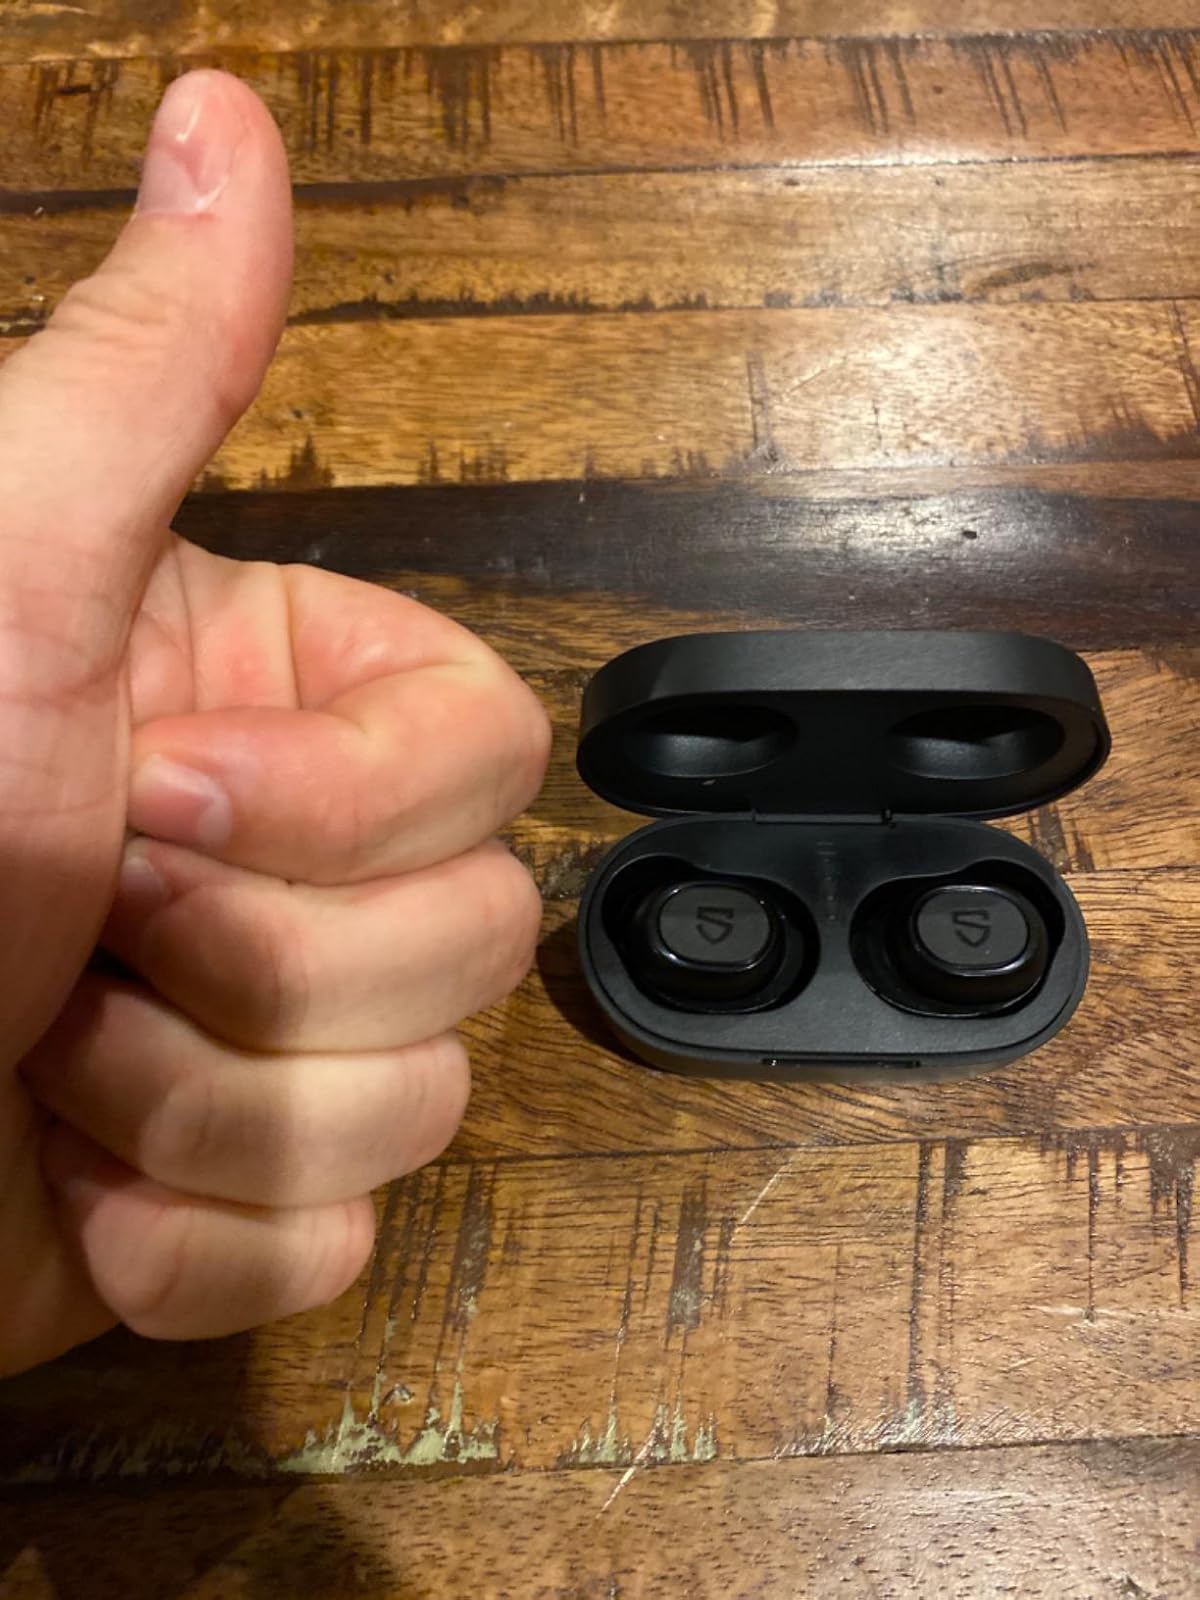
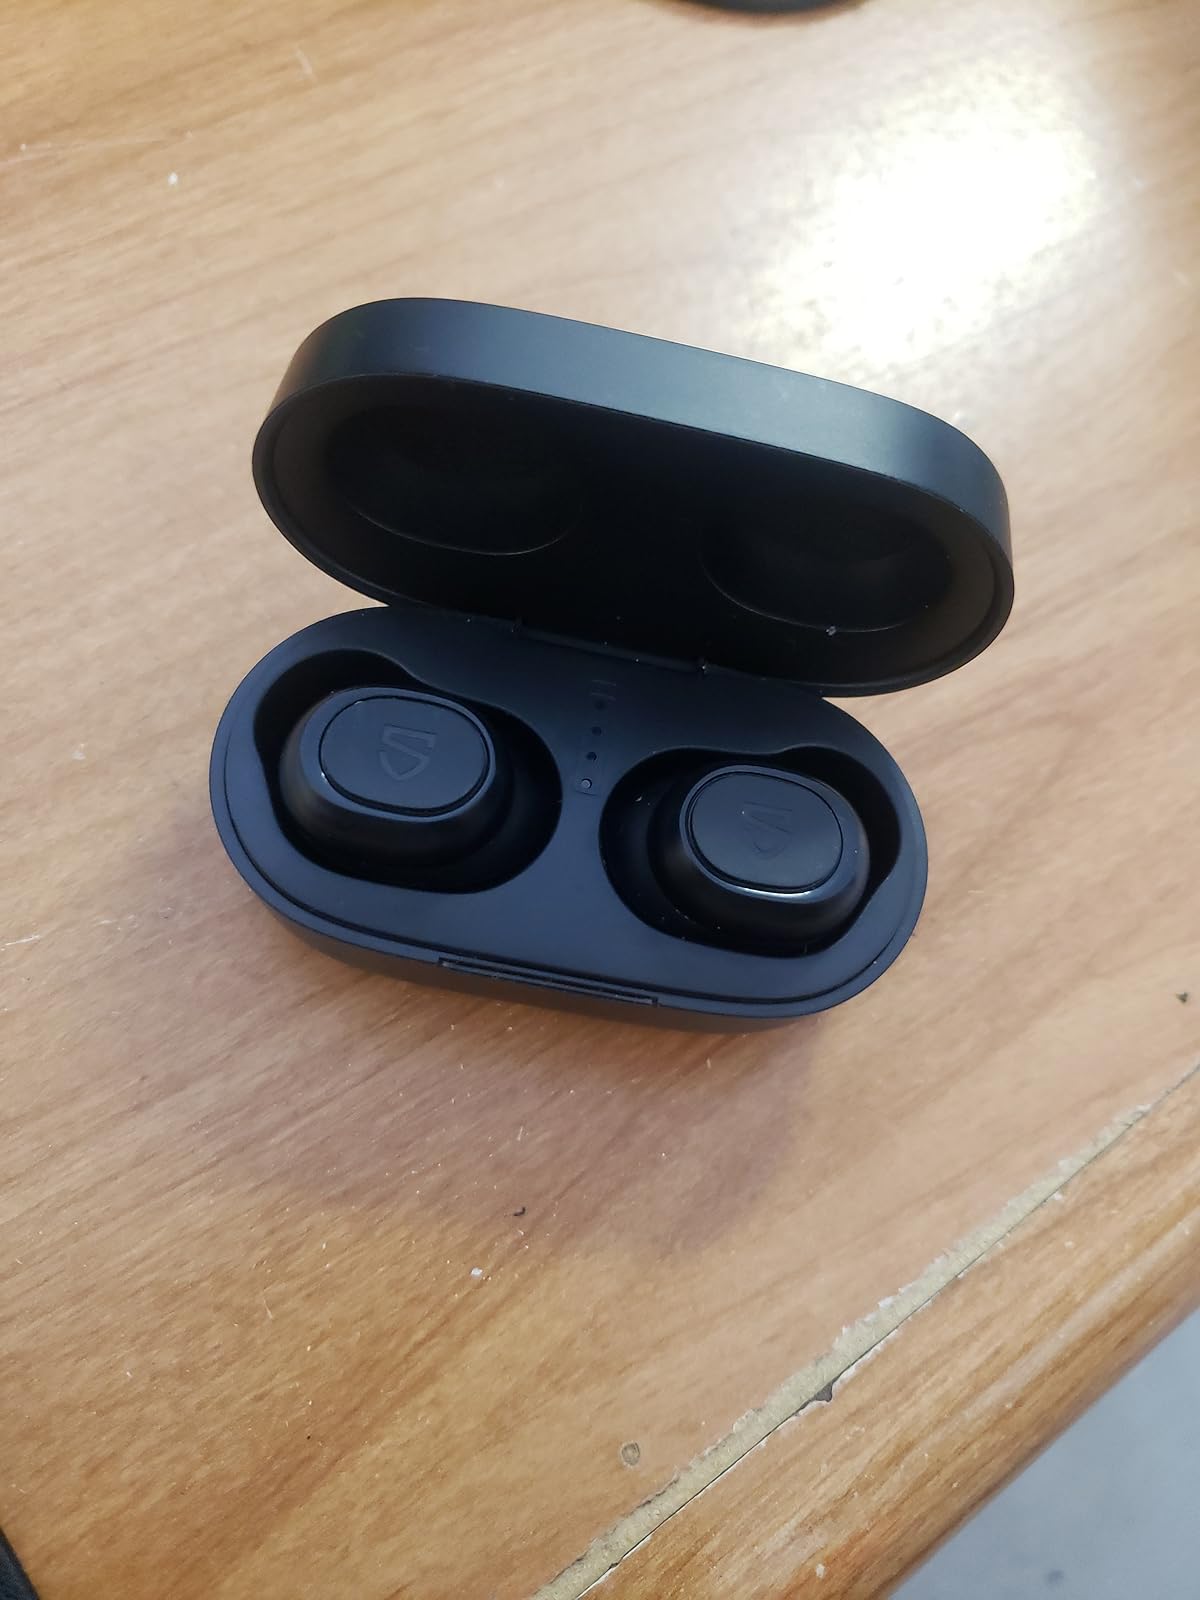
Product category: earbuds
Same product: yes